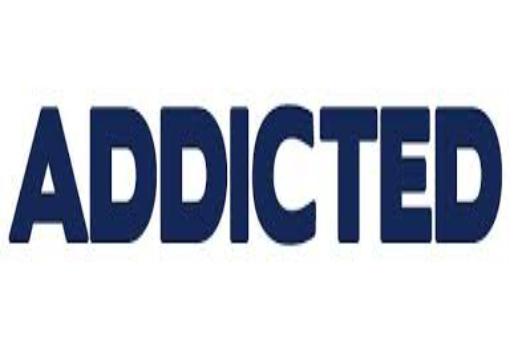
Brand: Addicted
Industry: Clothes